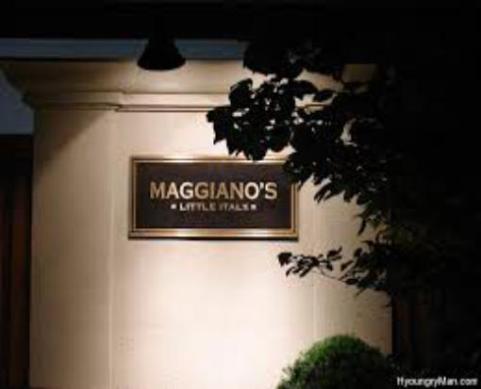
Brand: maggiano's little italy
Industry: Food